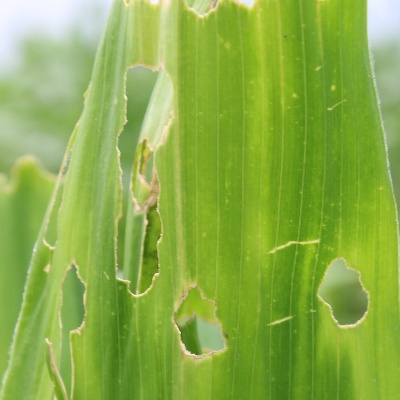
Crop: Maize
Condition: fall armyworm